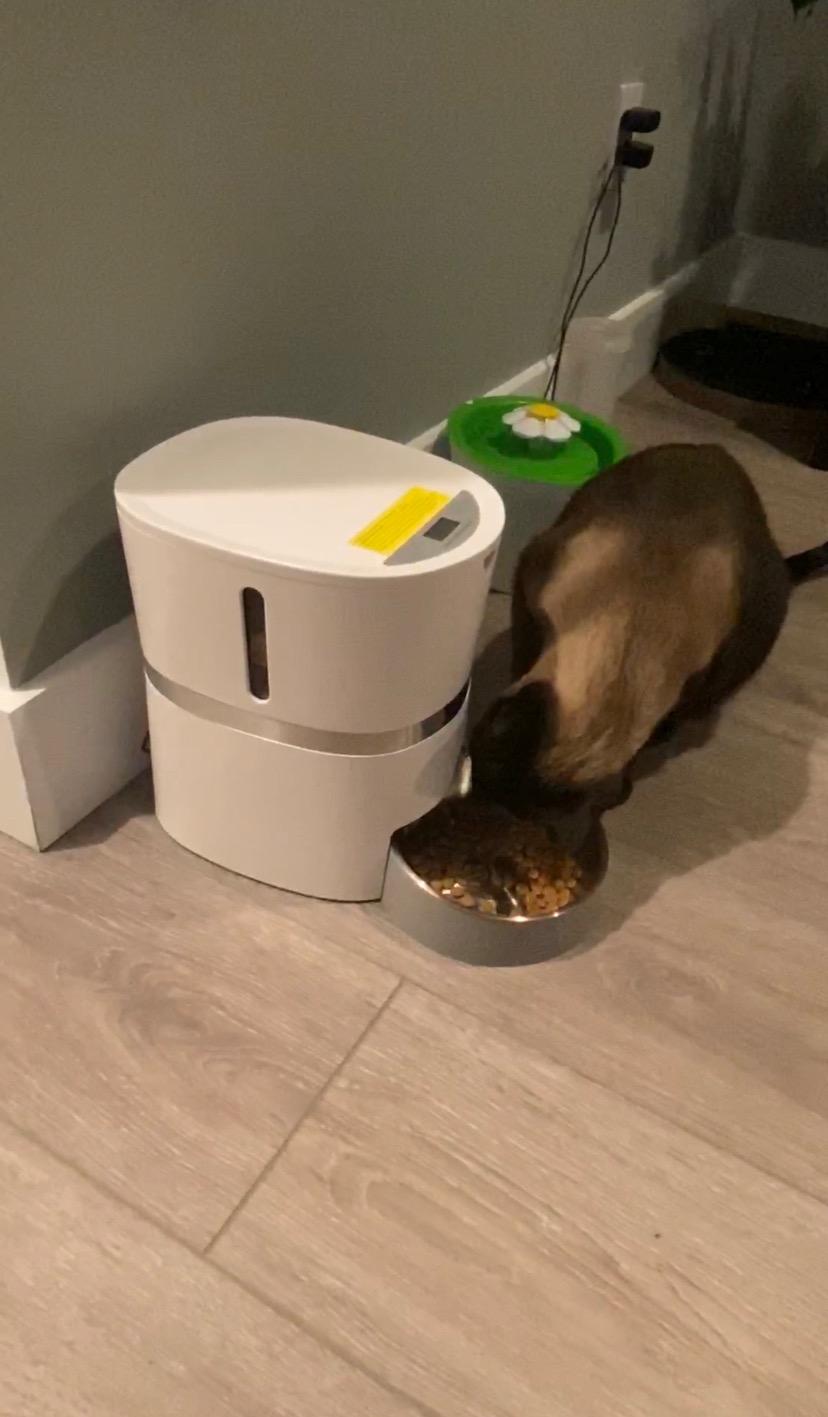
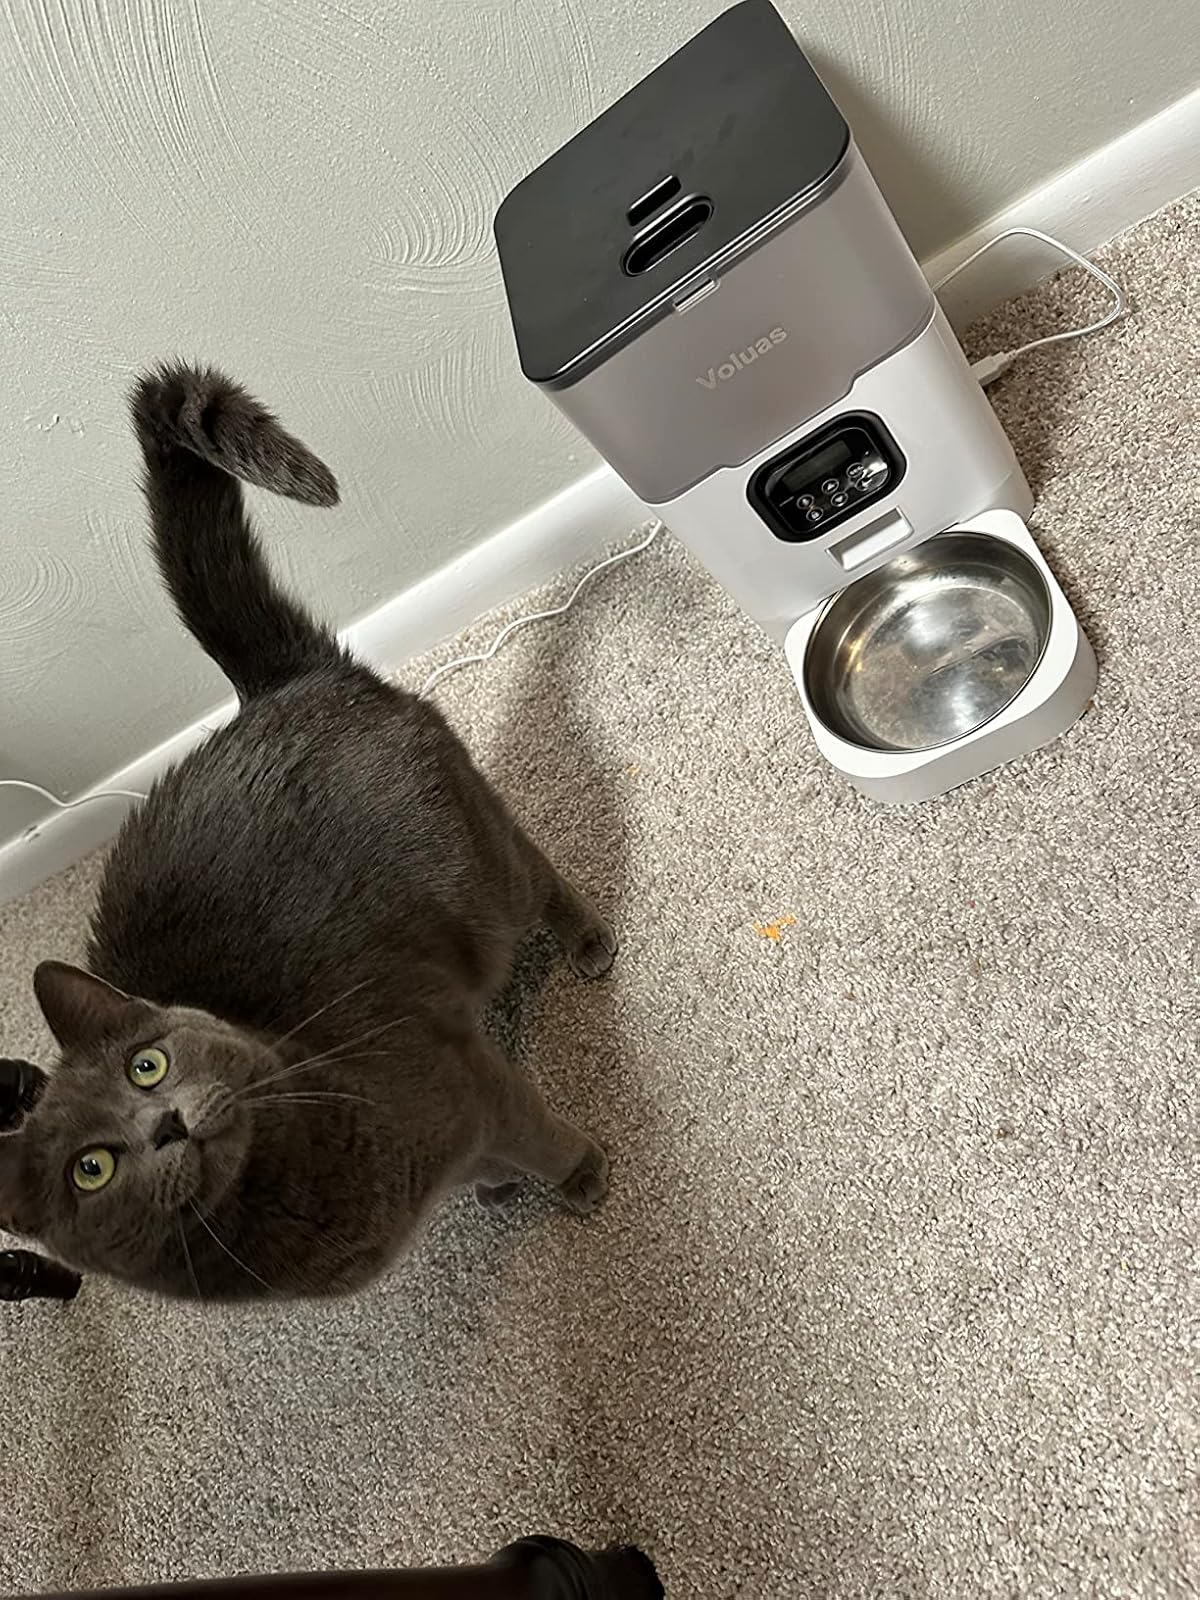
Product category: items_feeder
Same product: no